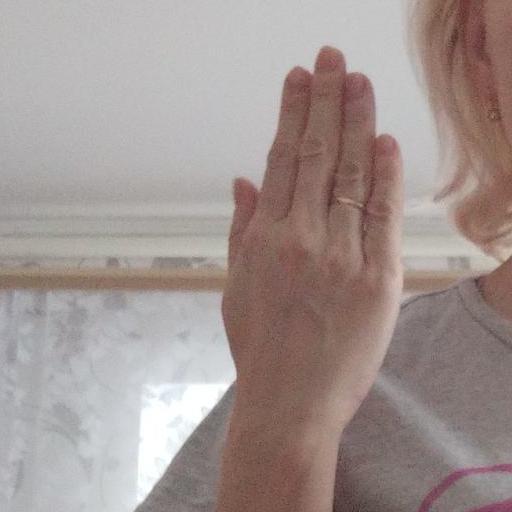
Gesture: stop_inverted